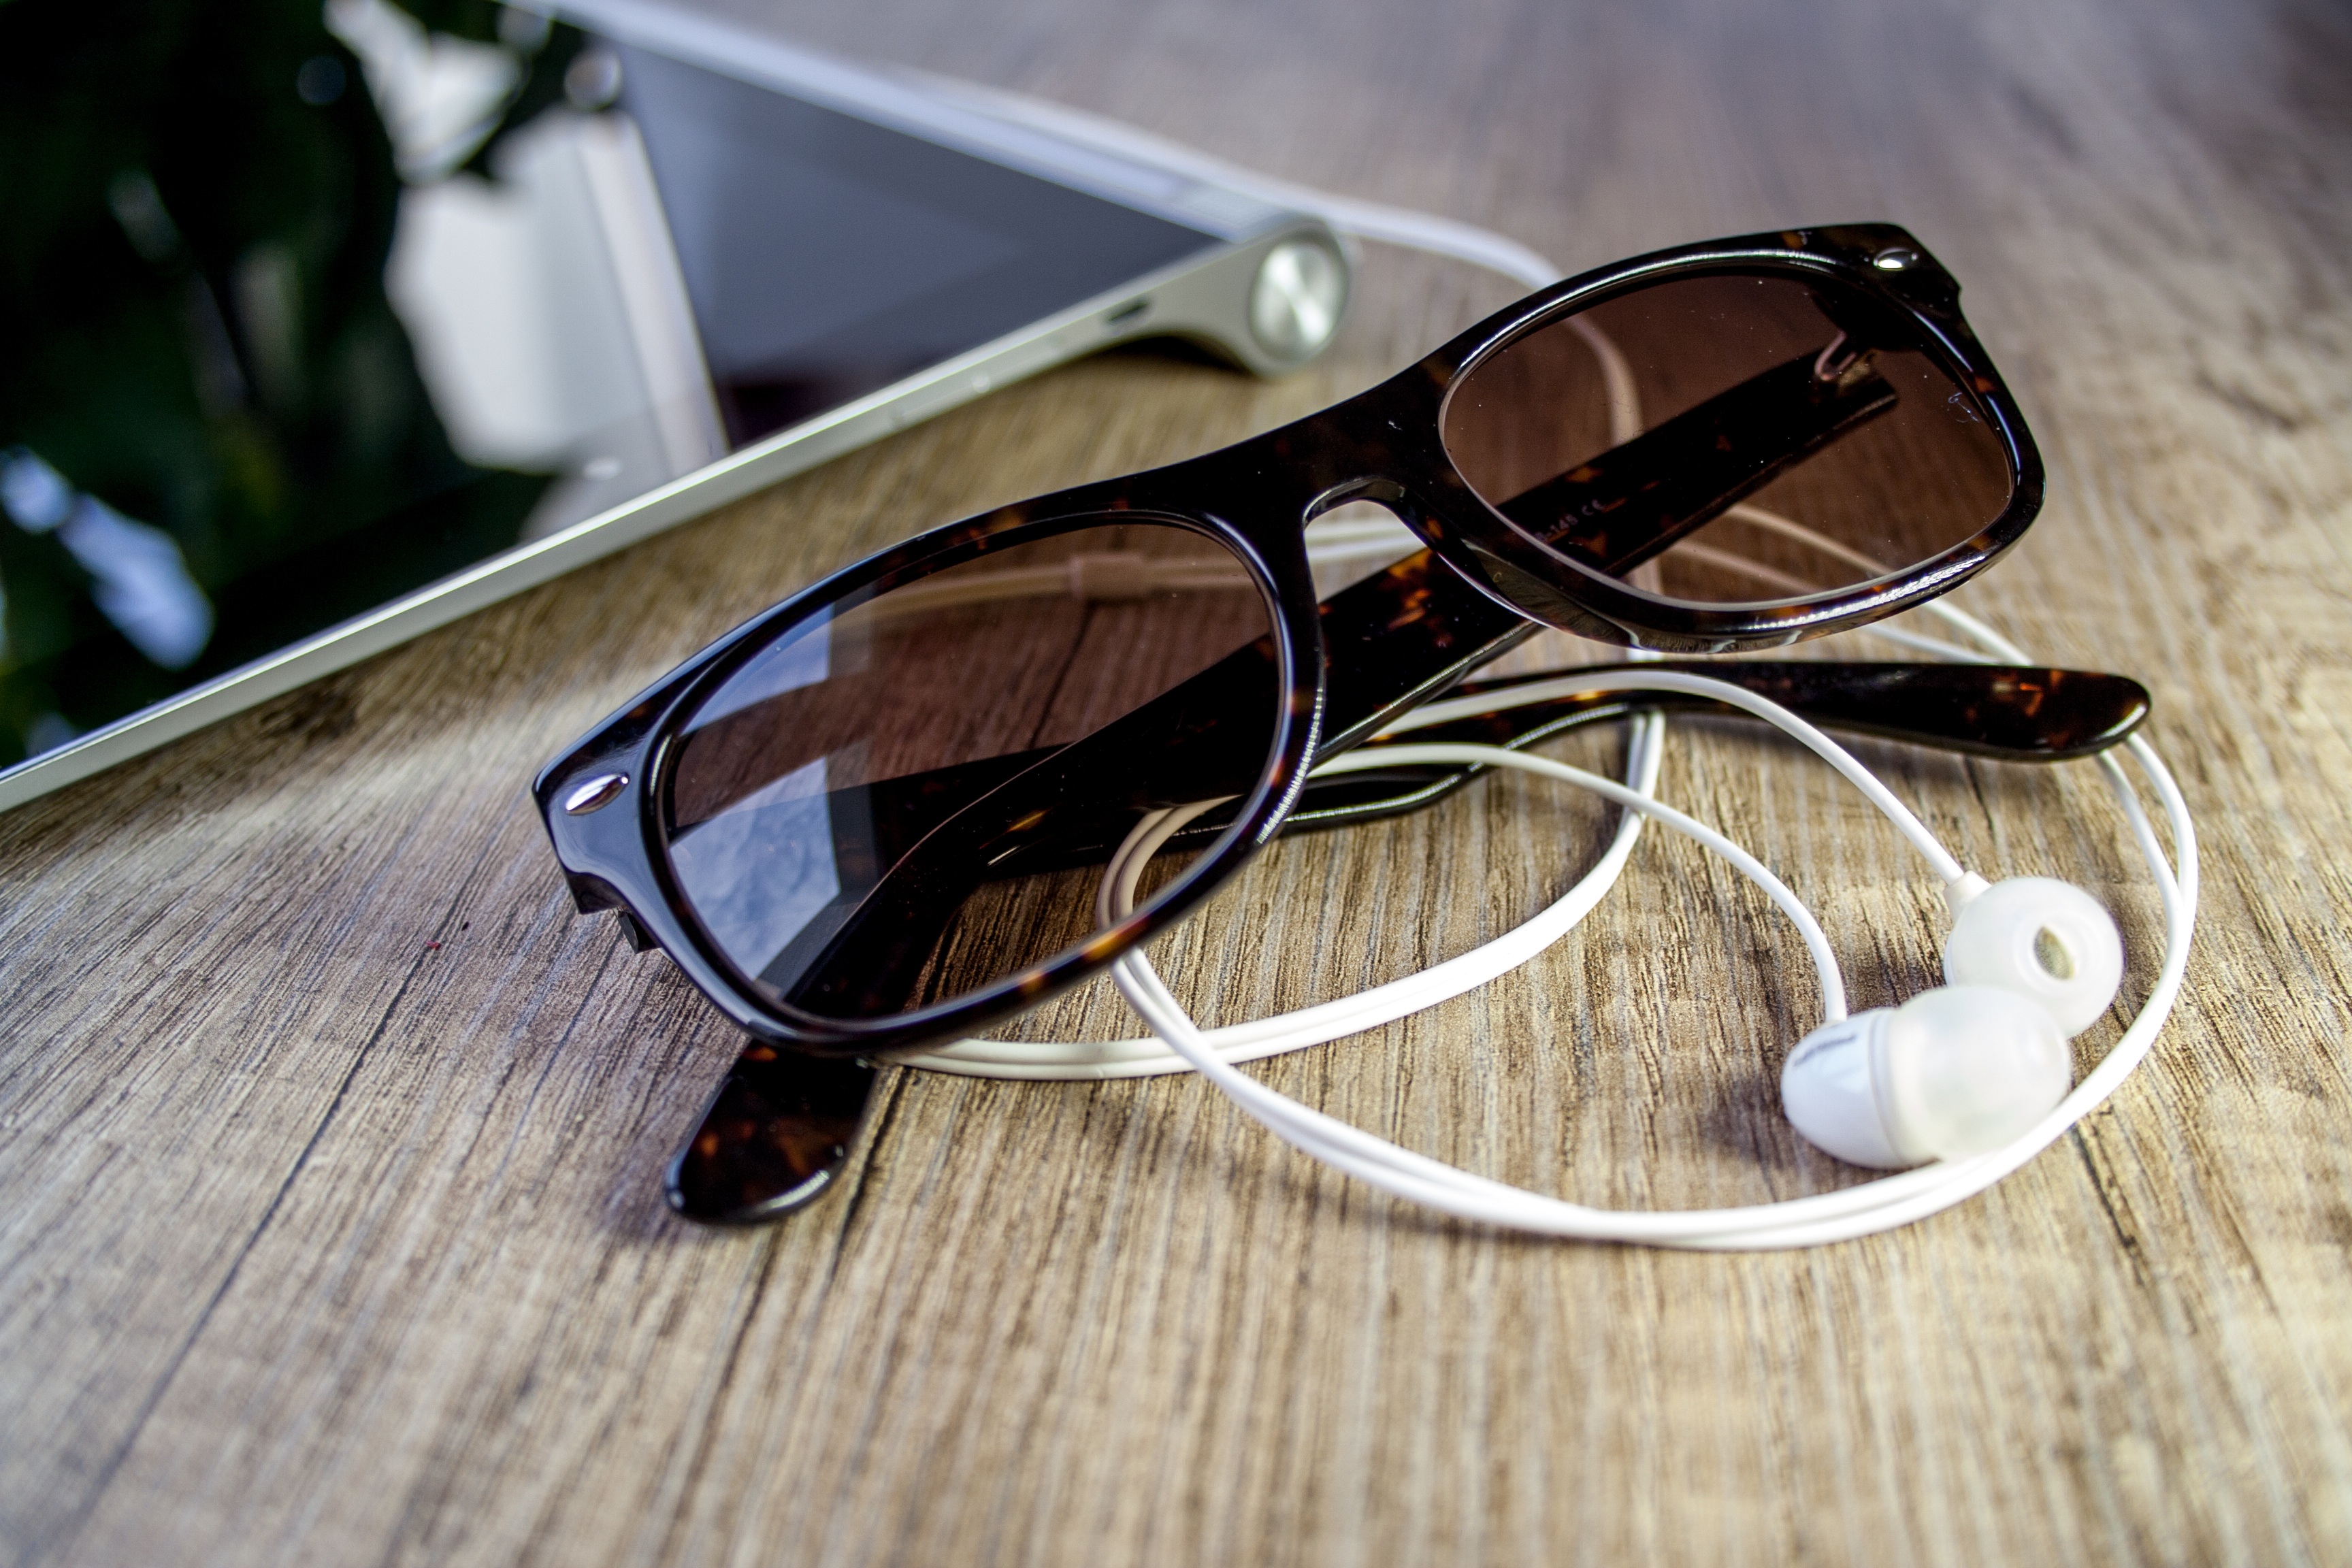
man, music, light, wood, sun, woman, technology, warm, time, summer, tablet, relax, youth, office, brown, human, cozy, business, leisure, optics, happy, headphones, sunglasses, glasses, eyewear, casual, listen, benefit from, hobby, feelings, workplace, reading glasses, touch screen, vision care